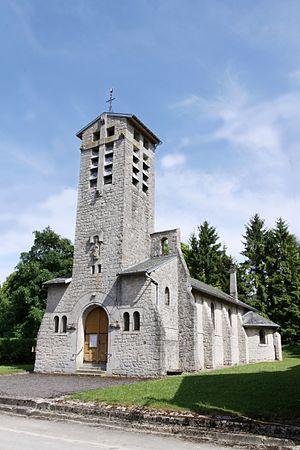
Village Ardennais
Ménil-Annelles est une commune française, située dans le département des Ardennes en région Grand Est.